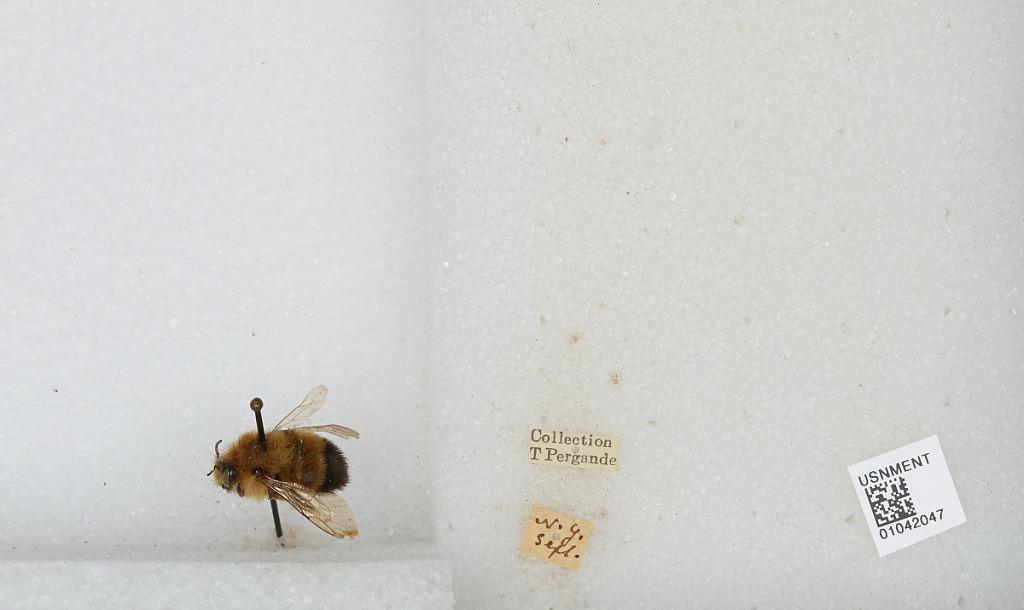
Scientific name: Bombus sp.
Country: United States
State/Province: New York